Riverside Drive (Manhattan)

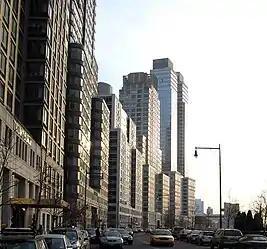
Riverside Boulevard looking south from 69th Street

The city's corporation council began condemning land for the extension of Riverside Drive north of the Manhattan Valley Viaduct in mid-1899, and three commissioners were appointed to condemn the land the next year. The city acquired the land in September 1900. Most of the condemned sites had been small plots, except for a tract between 142nd and 144th streets that had belonged to the Hoguet family. The project was split into two phases, section 1 between 135th and 153rd streets, and section 2 between 153rd Street and the Boulevard Lafayette. By August 1901, plans for section 1 had been completed, with that section estimated to cost $1.7 million. The extension would consist of a roadway, a bridle path, two sidewalks, and grass planting strips. There were also to be four bridges carrying the avenue between 135th and 156th streets. Along with the Boulevard Lafayette (which already extended northwest from Broadway and 156th Street to the Inwood neighborhood), the Riverside Drive extension would form part of a parkway that would connect with Harlem River Drive. Construction did not start for over two years after the city acquired land for the Riverside Drive extension. In the meantime, dirt from the excavation of the city's first subway line was dumped on the path of the extension.